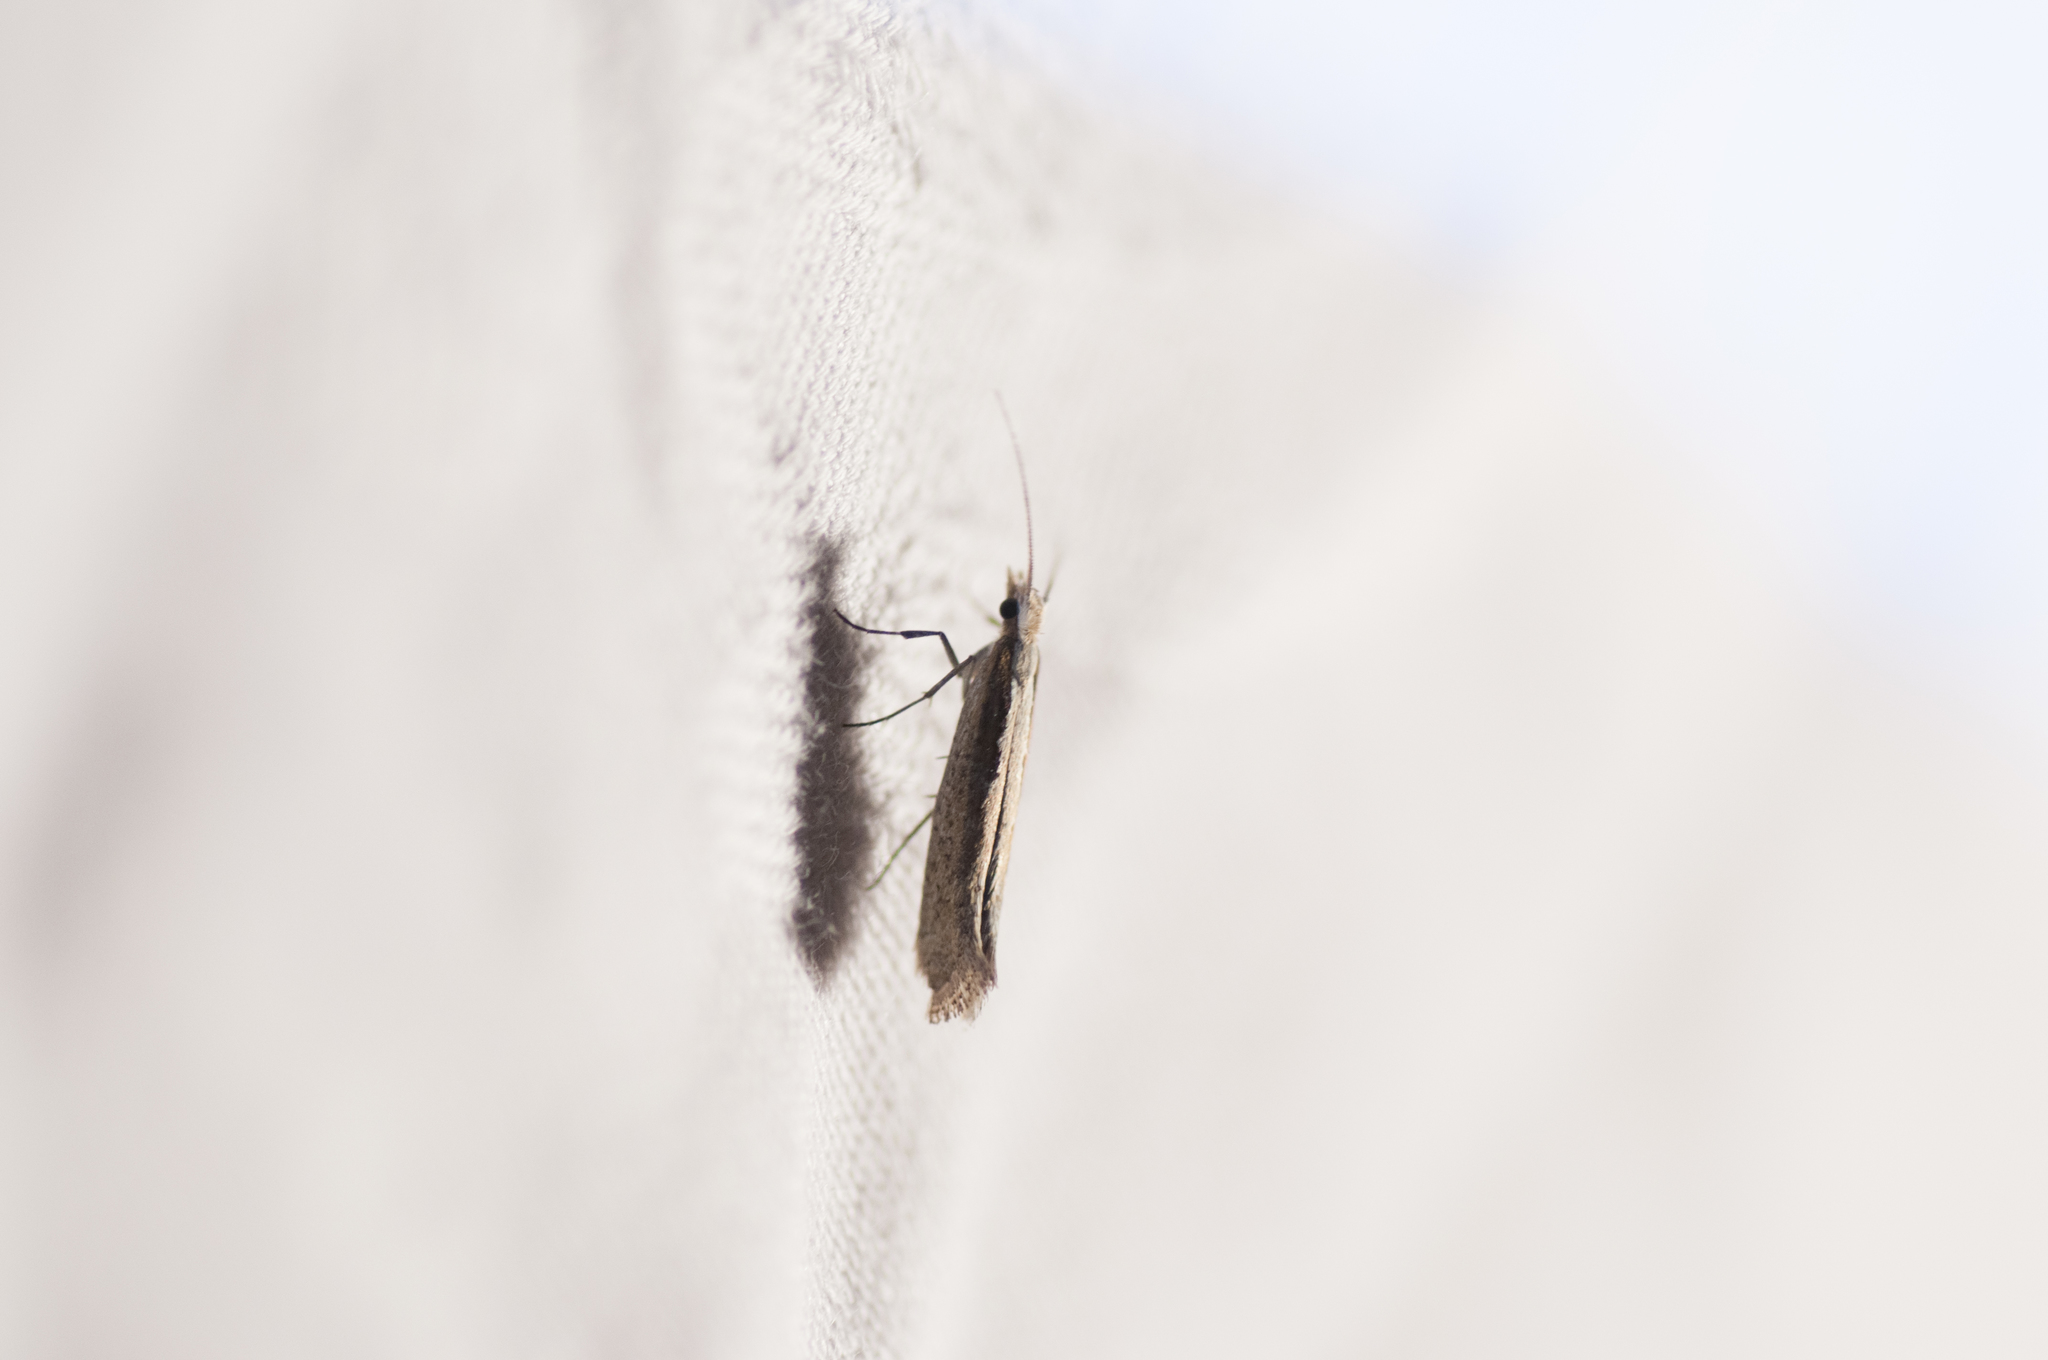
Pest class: diamondback_moth